2008 Women's British Open

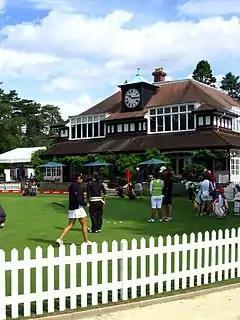
Sunningdale Clubhouse

The 2008 Women's British Open was held 31 July to 3 August at the Old Course of Sunningdale Golf Club in Sunningdale, Berkshire, England, west of London. It was the 32nd Women's British Open and the eighth as a major championship on the LPGA Tour. Sunningdale hosted its fourth Women's British Open and its third as an LPGA major.